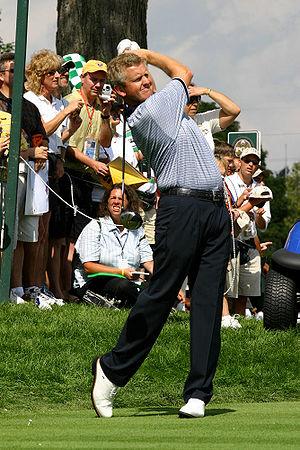
La 35ᵉ édition de la Ryder Cup a eu lieu du 17 septembre au 19 septembre 2004 sur le golf du Oakland Hills Country Club à Bloomfield Township dans le Michigan.